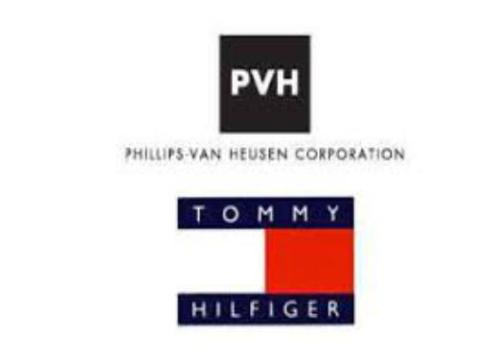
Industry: Clothes